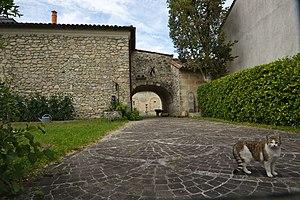
Entrée latérale du château Larruau